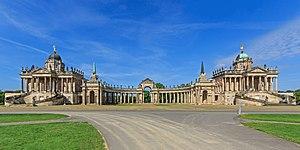
Jean-Laurent Legeay, appelé aussi Jean Le Geay, est un architecte français connu pour ses dessins et ayant œuvré essentiellement en Prusse.
Le Nouveau Palais est un palais situé sur le côté ouest du parc royal de Sanssouci à Potsdam. Sa construction a commencé en 1763, après la fin de la guerre de Sept Ans, sous Frédéric le Grand, et s'est achevée en 1769. Il est considéré comme le dernier grand palais baroque prussien.